Bangalore Latha

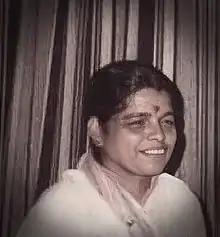

B. R. Latha, popularly known as Bangalore Latha, was an Indian singer who worked in south Indian film industry, mainly in Kannada and Telugu.